Hillcrest, Auckland

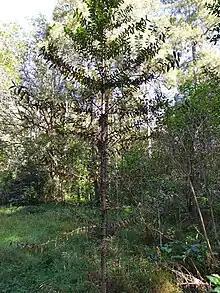
Regenerating kauri at Stancich Reserve

The Hillcrest area is primarily uplifted Waitemata Group sandstone, that was deposited on the sea floor during the Early Miocene, between 22 and 16 million years ago. Prior to human settlement, the inland North Shore was a mixed podocarp-broadleaf forest dominated by kauri.